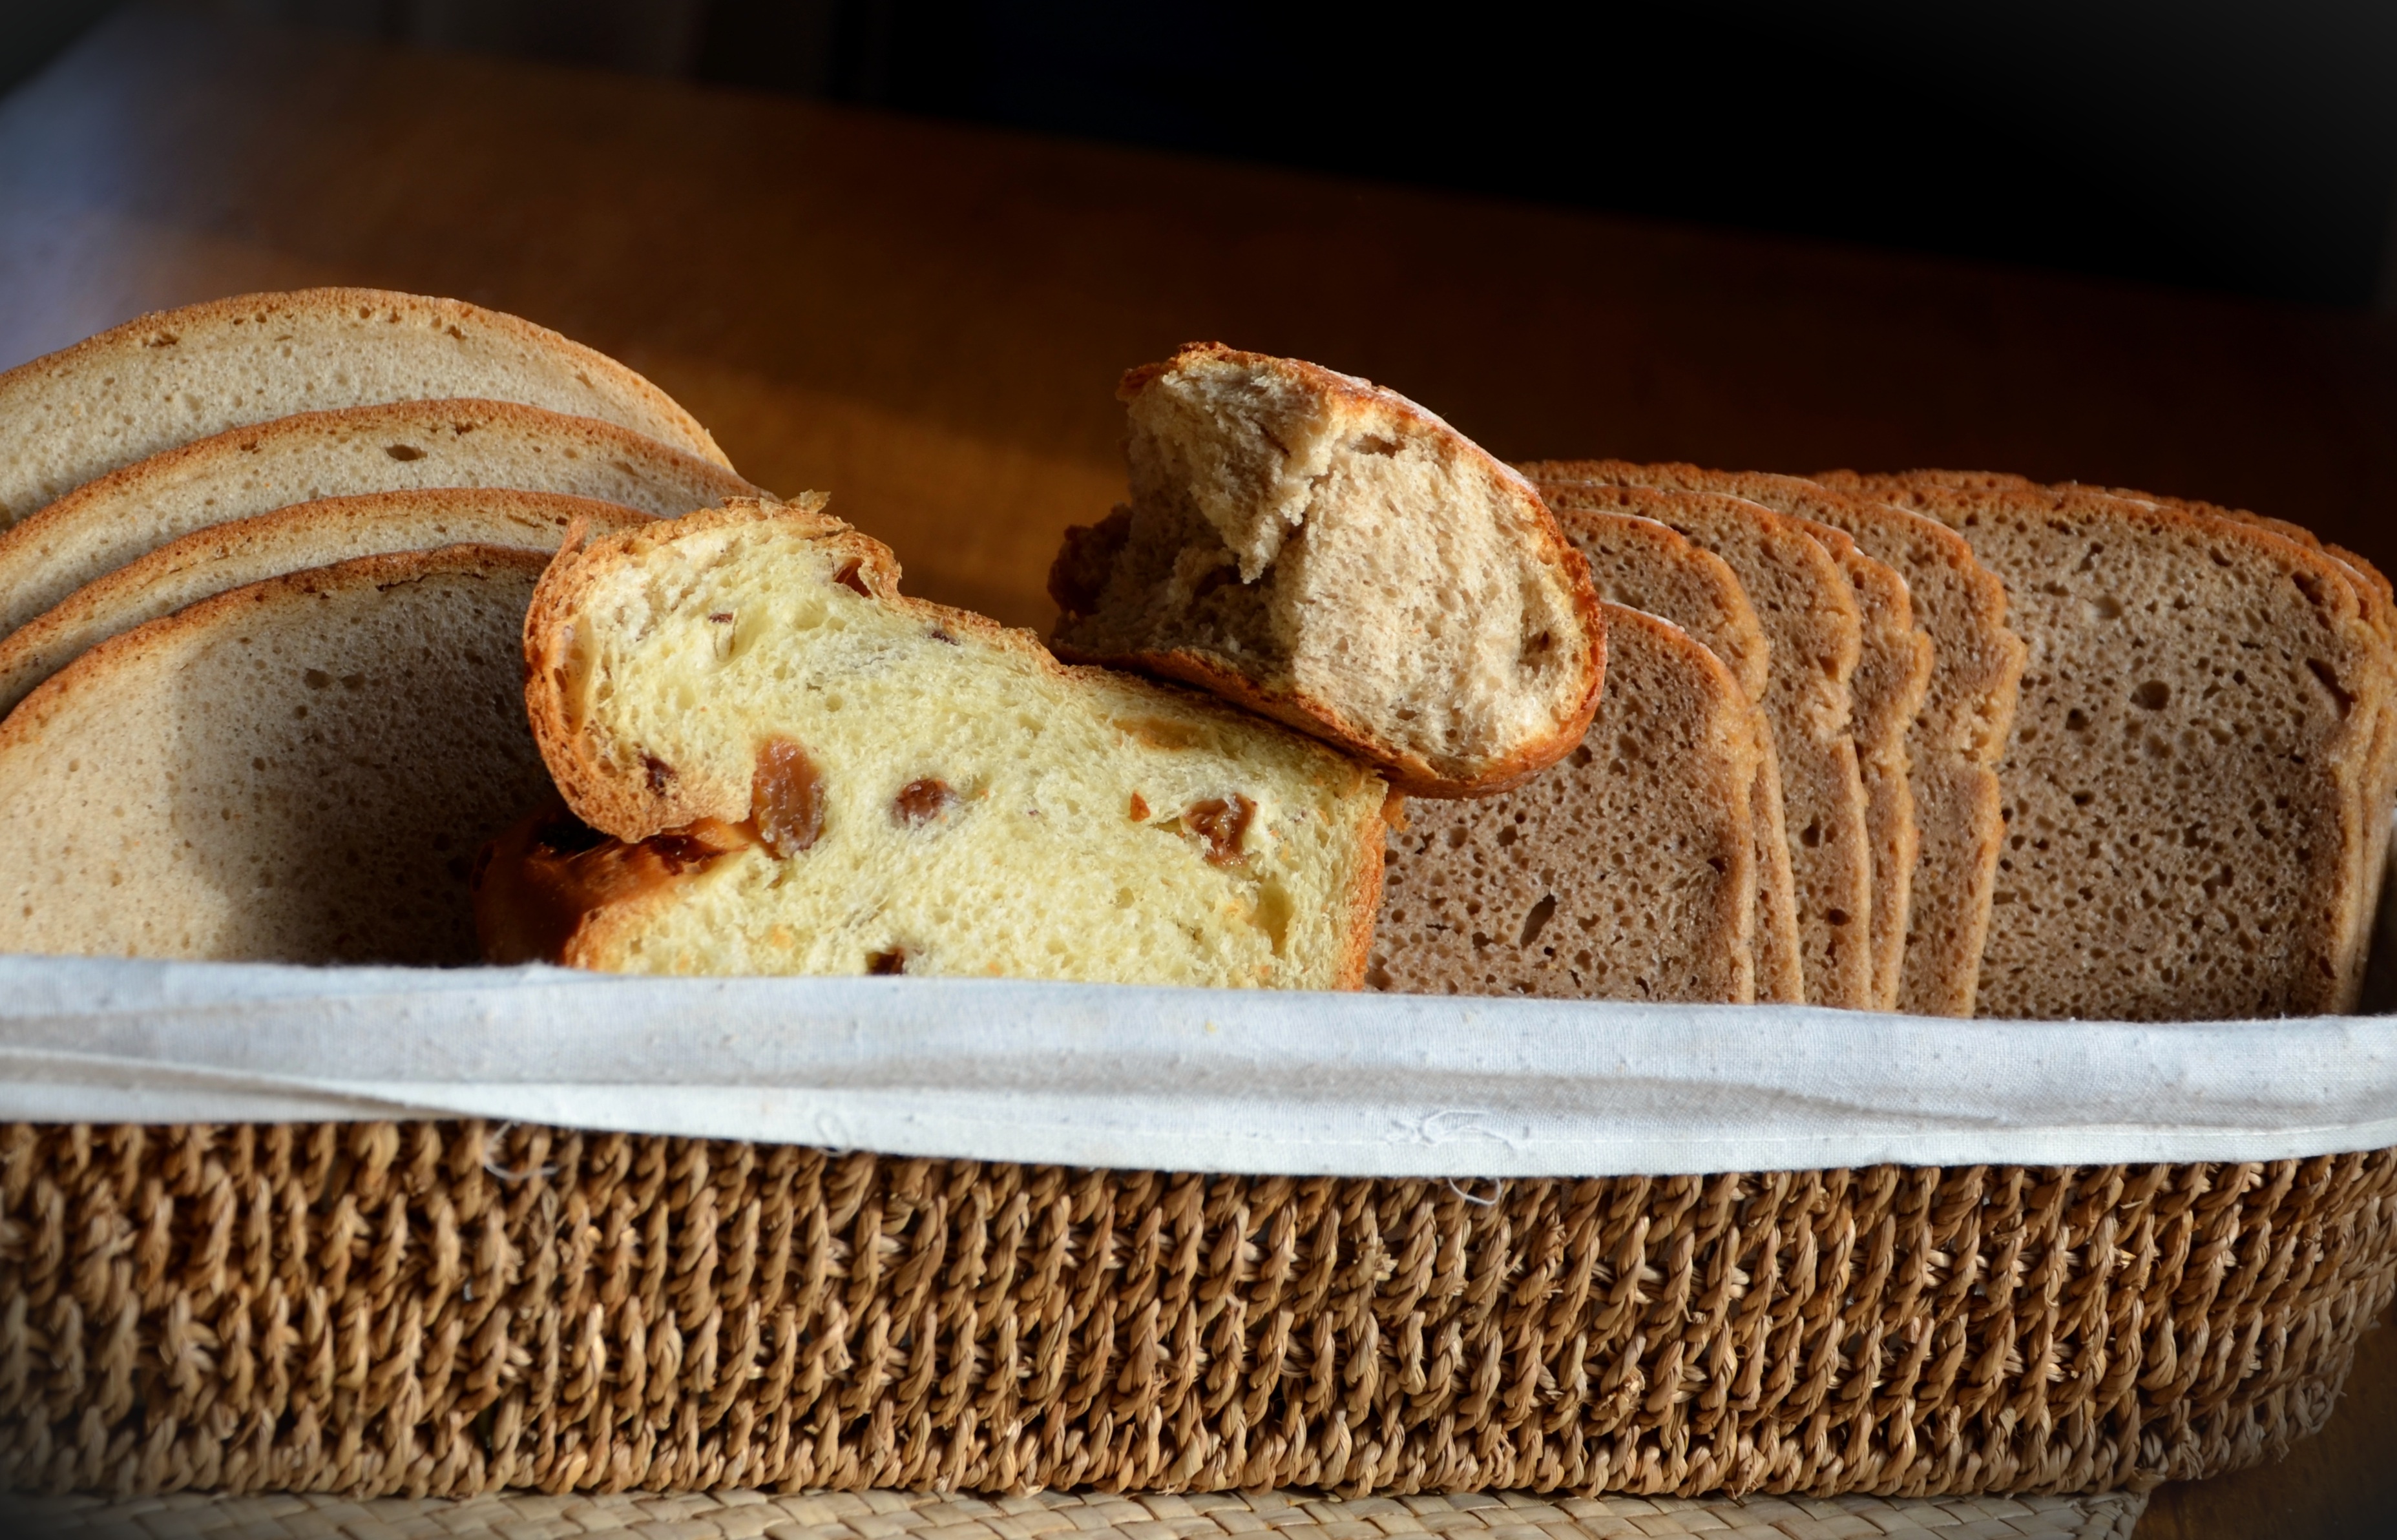
meal, food, produce, breakfast, baking, dessert, bread, nutrition, crispy, baked goods, flavor, rye bread, bread slices, breadbasket, grass family, snack food, whole grain